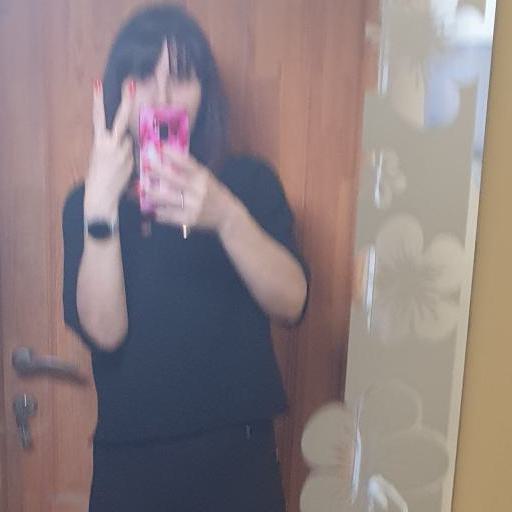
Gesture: no_gesture